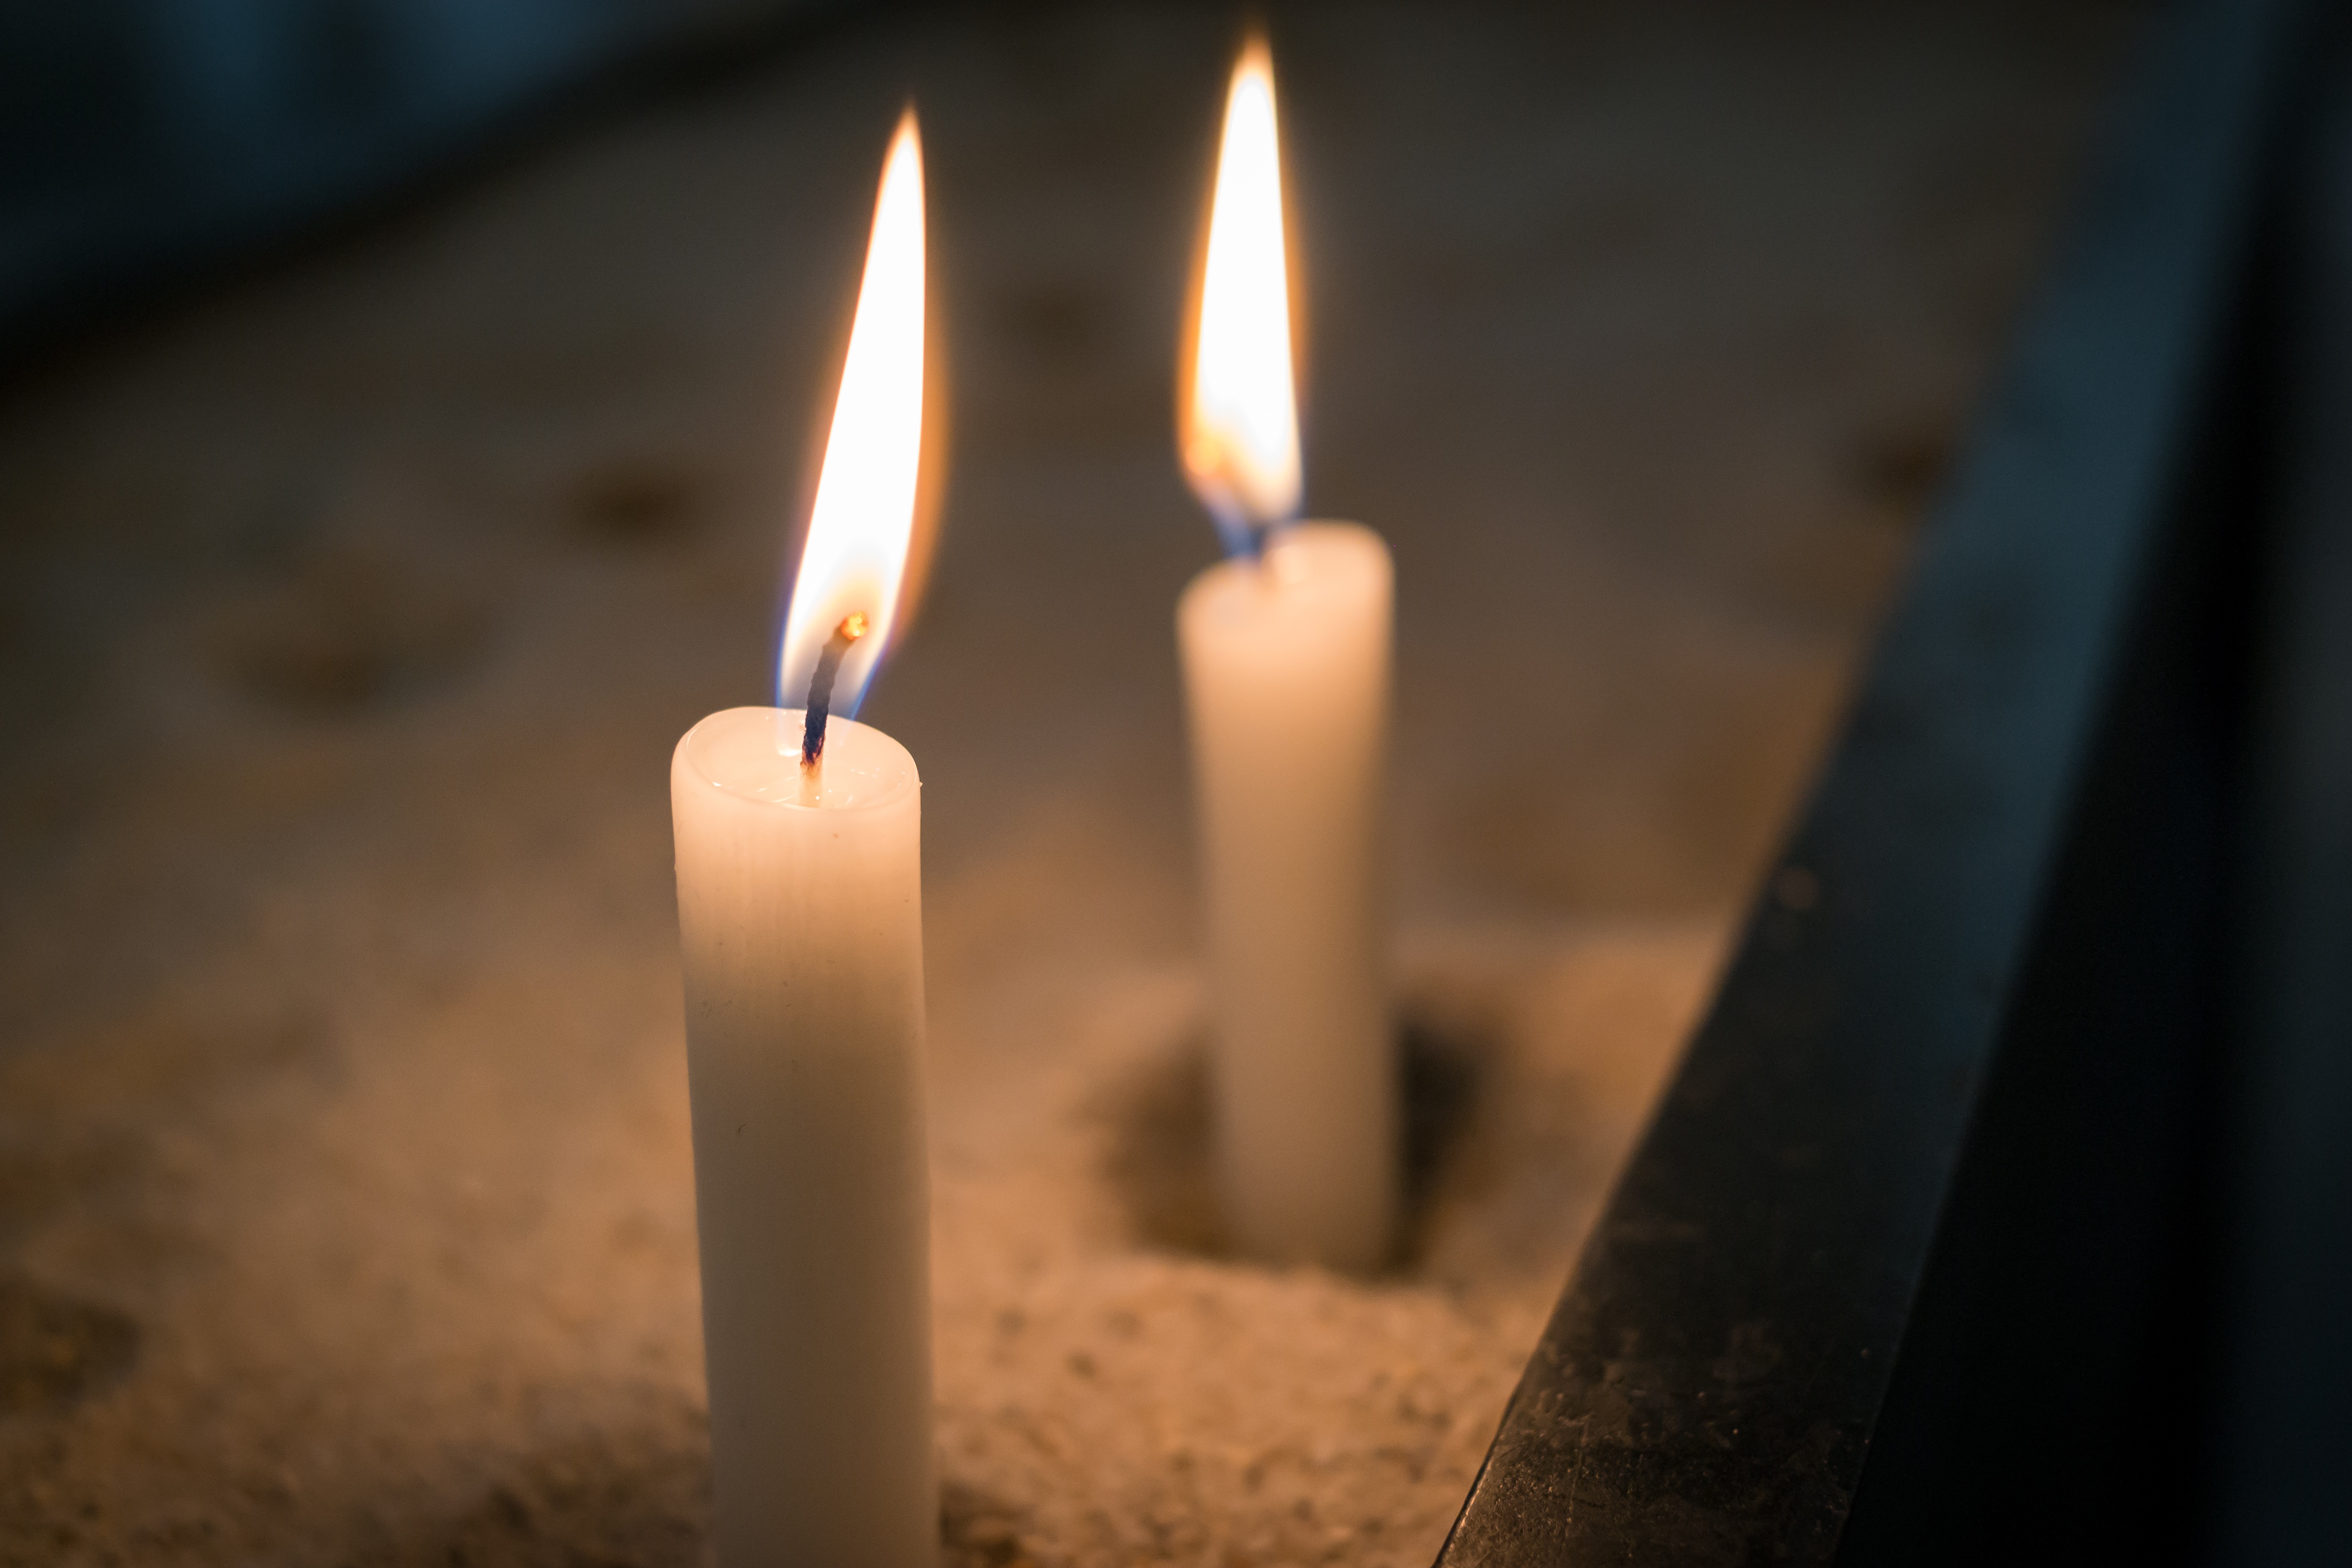
sand, light, flame, fire, darkness, candle, lighting, heat, wick, candlelight, macro photography